History of Rangers F.C.

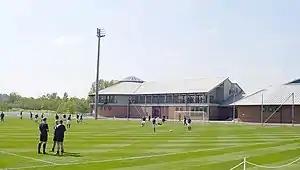
Murray Park

Walter Smith was appointed the ninth manager of Rangers on 19 April 1991, the eve of a crucial Scottish Premier Division match at St Mirren. Smith guided the side to a single-goal victory, and followed that with a similar result at home to Dundee United, before a 3–0 loss at Motherwell nearly derailed the side's championship hopes. The final league game of the season was at home to fellow title challengers Aberdeen, with a draw being all that was needed by "the Dons" to be crowned champions. A tense match ensued, but a Mark Hateley brace in front of a 37,652-strong Ibrox crowd gave Rangers the win and the league championship.